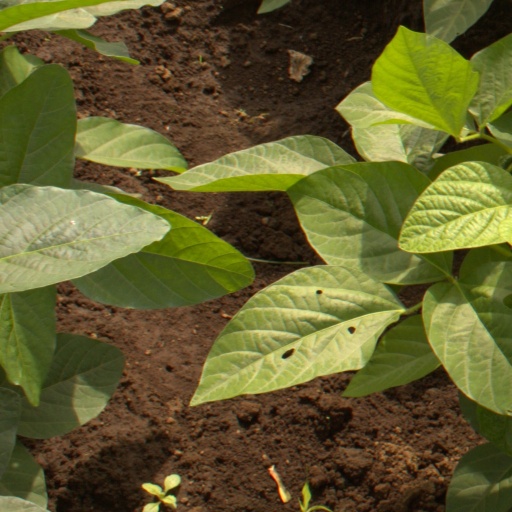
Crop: soybean